Palmerstown

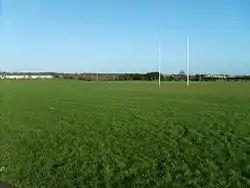
Glenaulin Park, adjacent to St. Patrick's GAA Club and home to many local sports fixtures

This area was the location of the first modern housing development in Palmerstown, constructed between 1955 and 1965. Centred on Manor road, this area contains several shops, the local credit union and a doctor's surgery. To the east of Redcow Farm, adjacent to the "California Hills" Park, is Glenaulin Park, a public park also home to St. Patricks GAA club. The park contains a short stretch of a local stream, the "Glenaulin Stream", a Liffey tributary most of which runs in culvert.